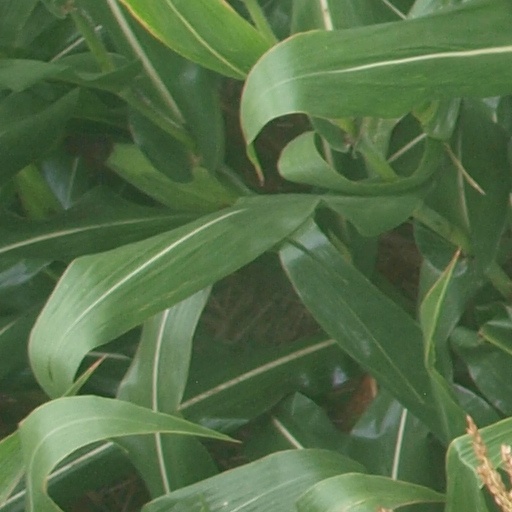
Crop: maize; corn